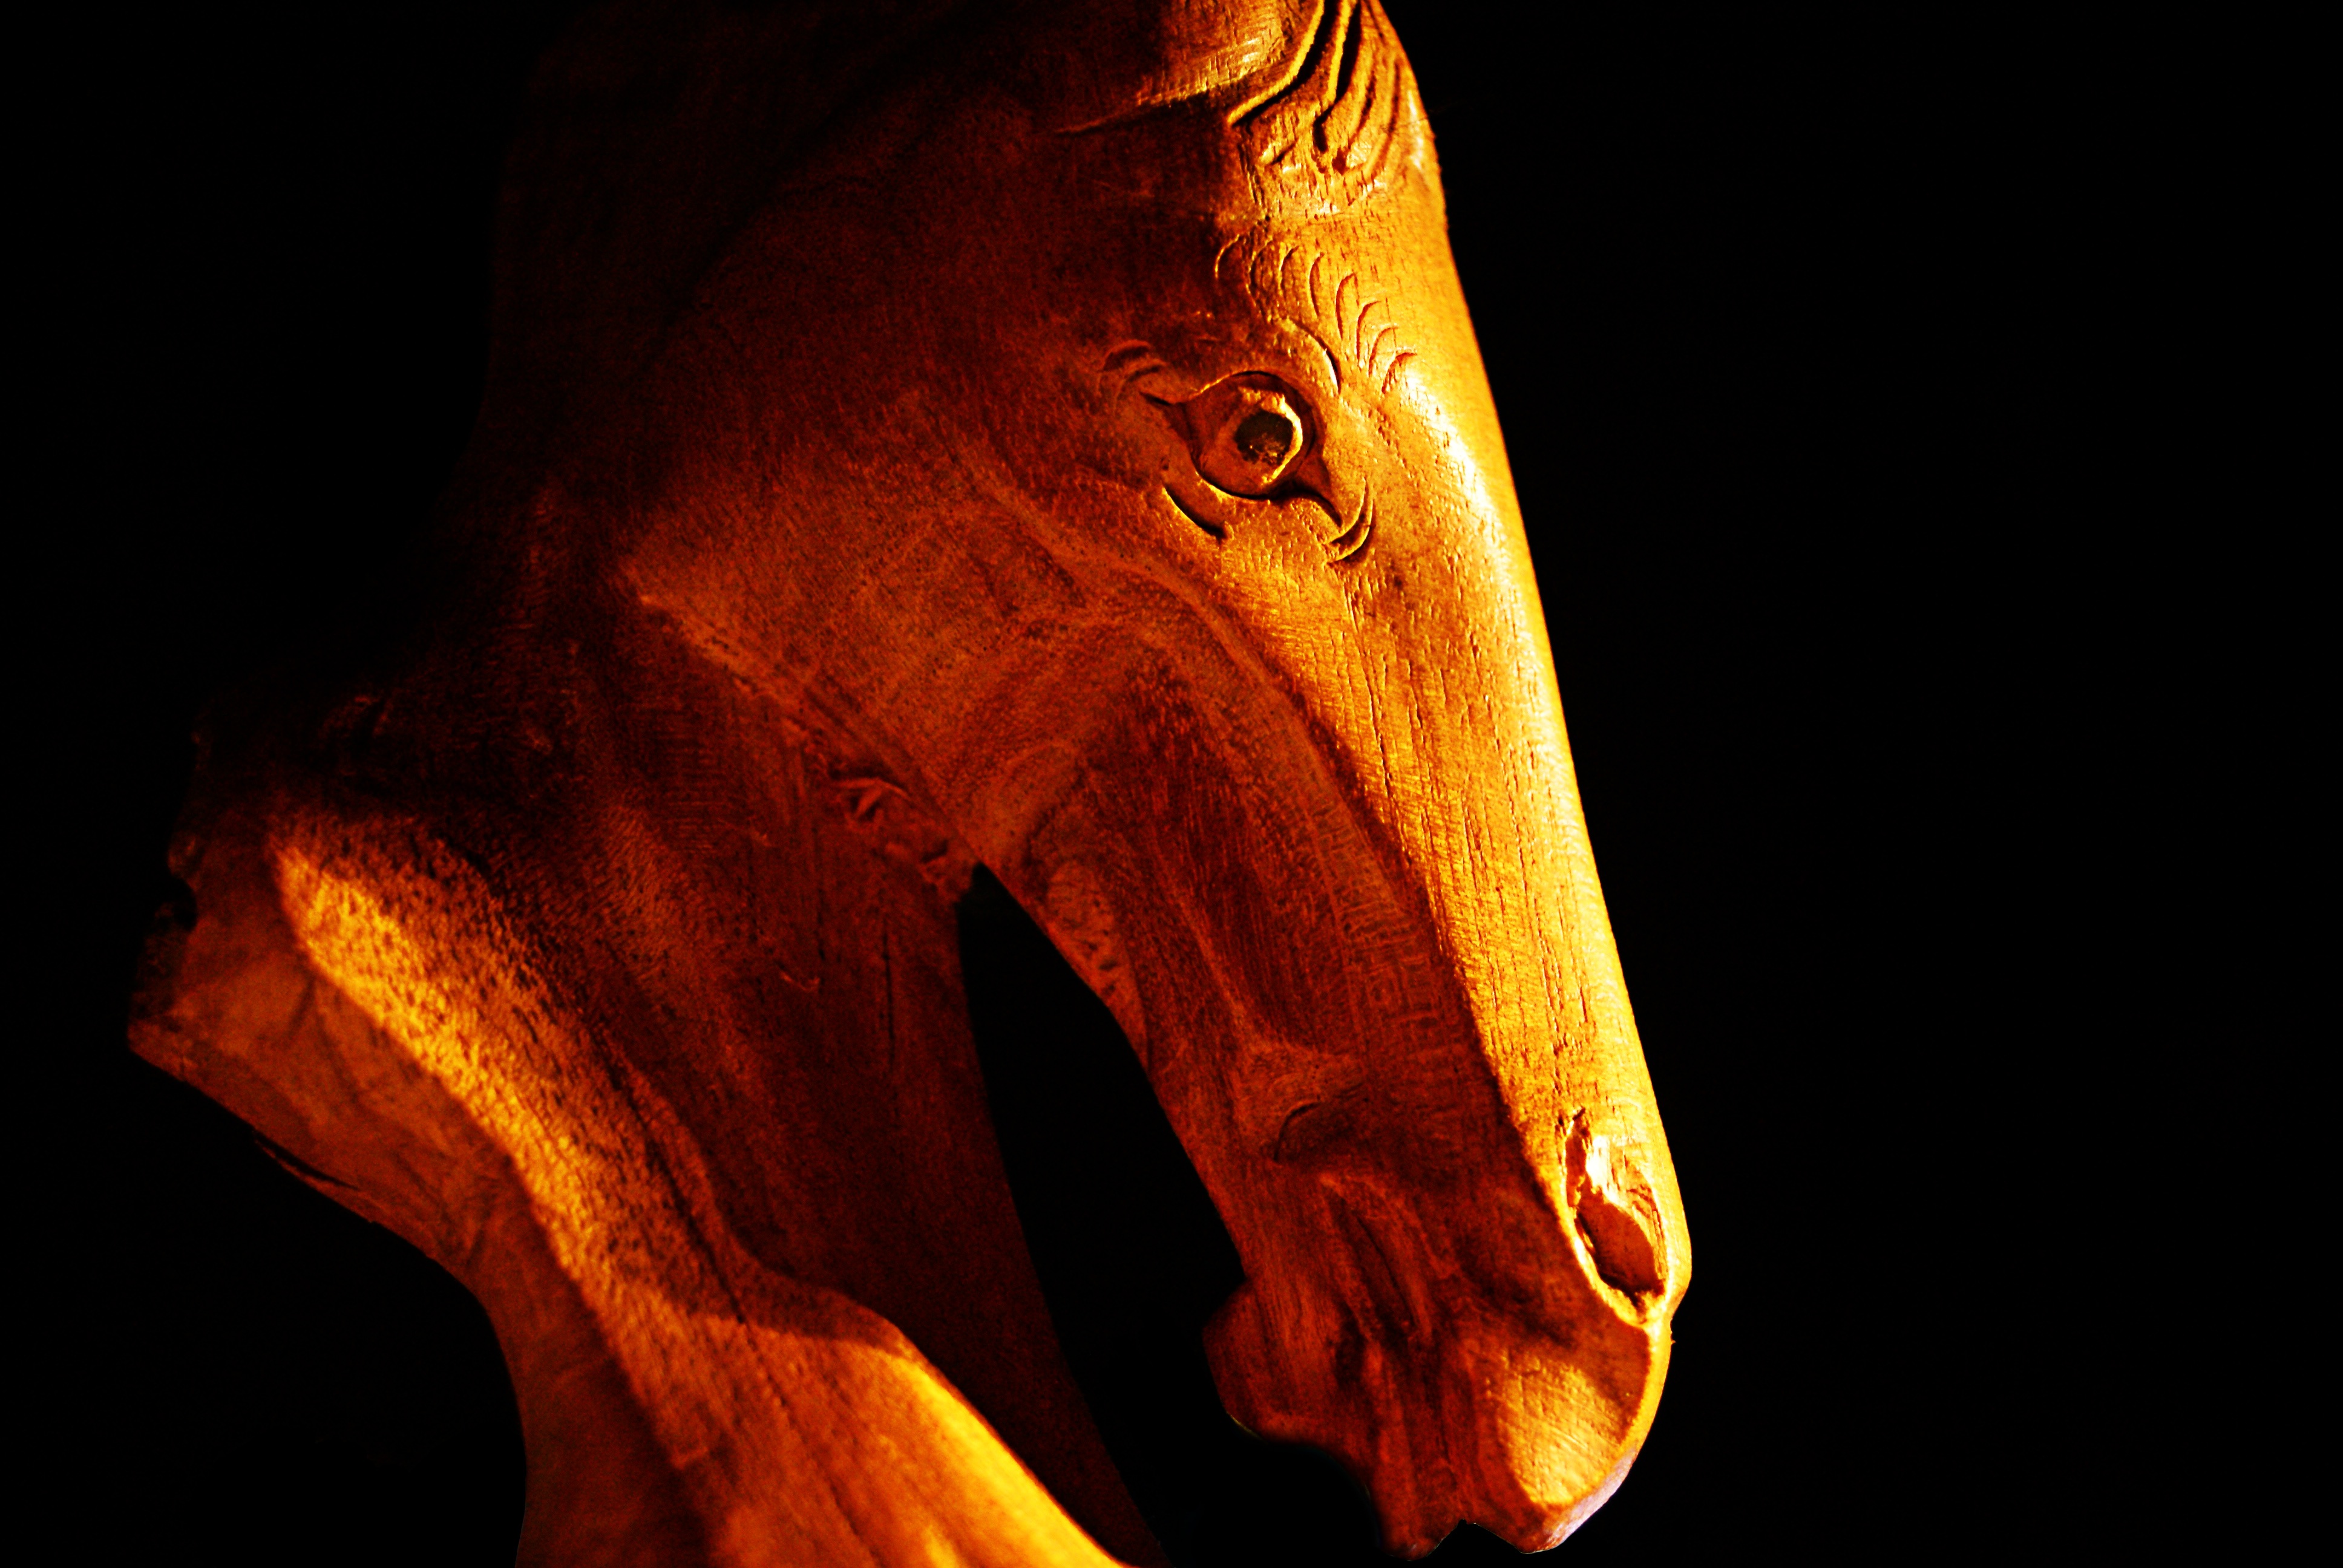
light, wood, statue, red, horse, flame, contrast, darkness, black, close up, art, background, dragon, light and shade, macro photography, geological phenomenon